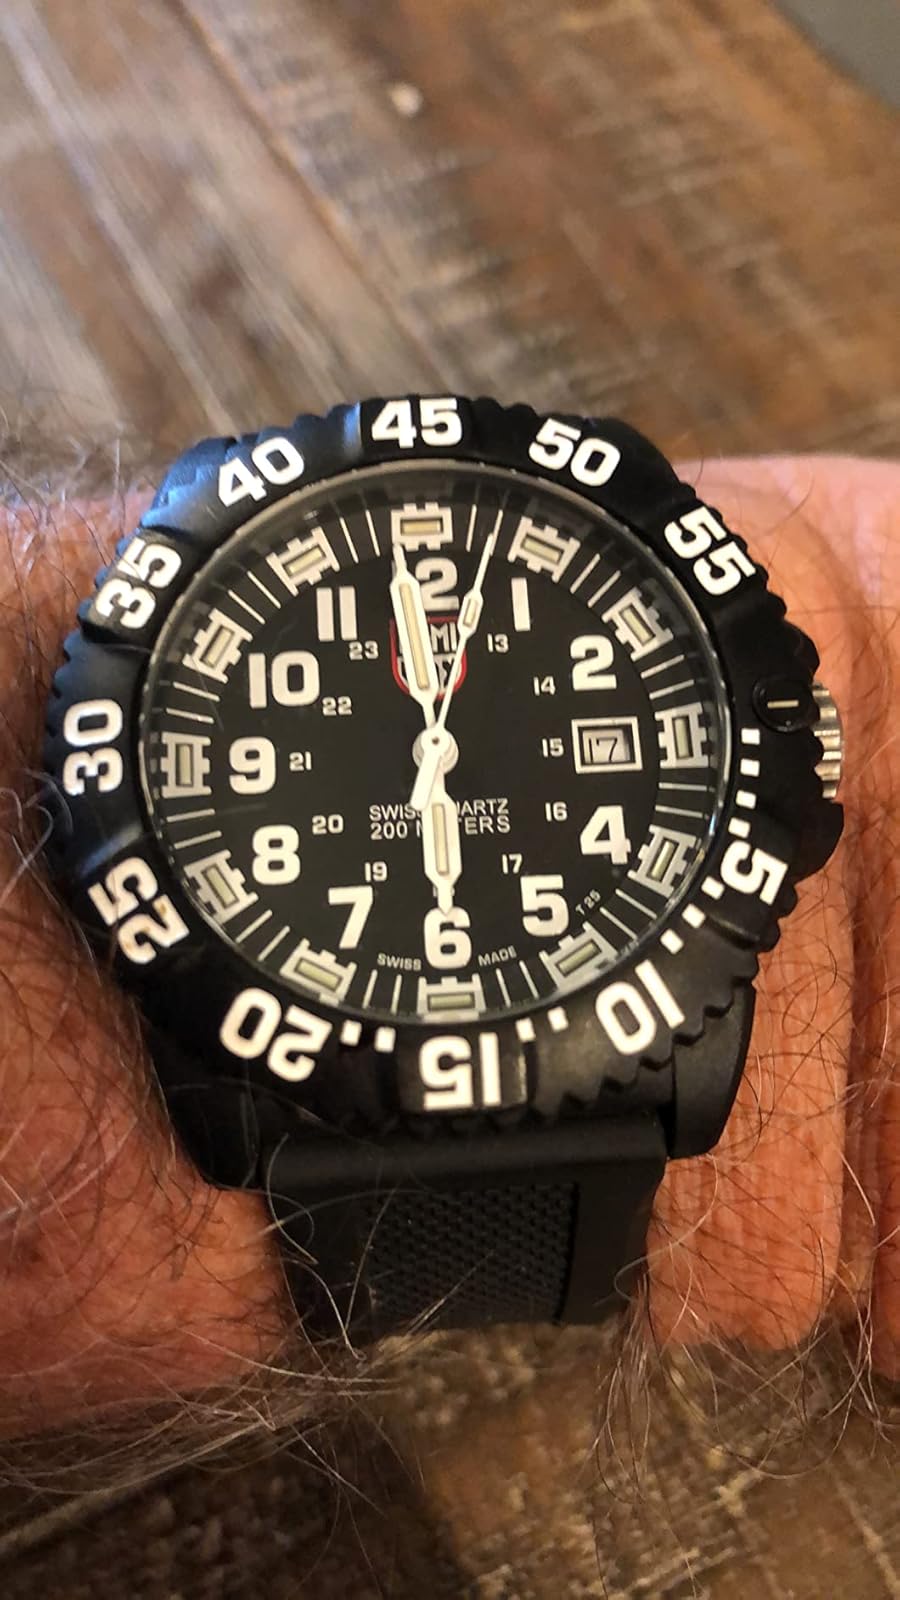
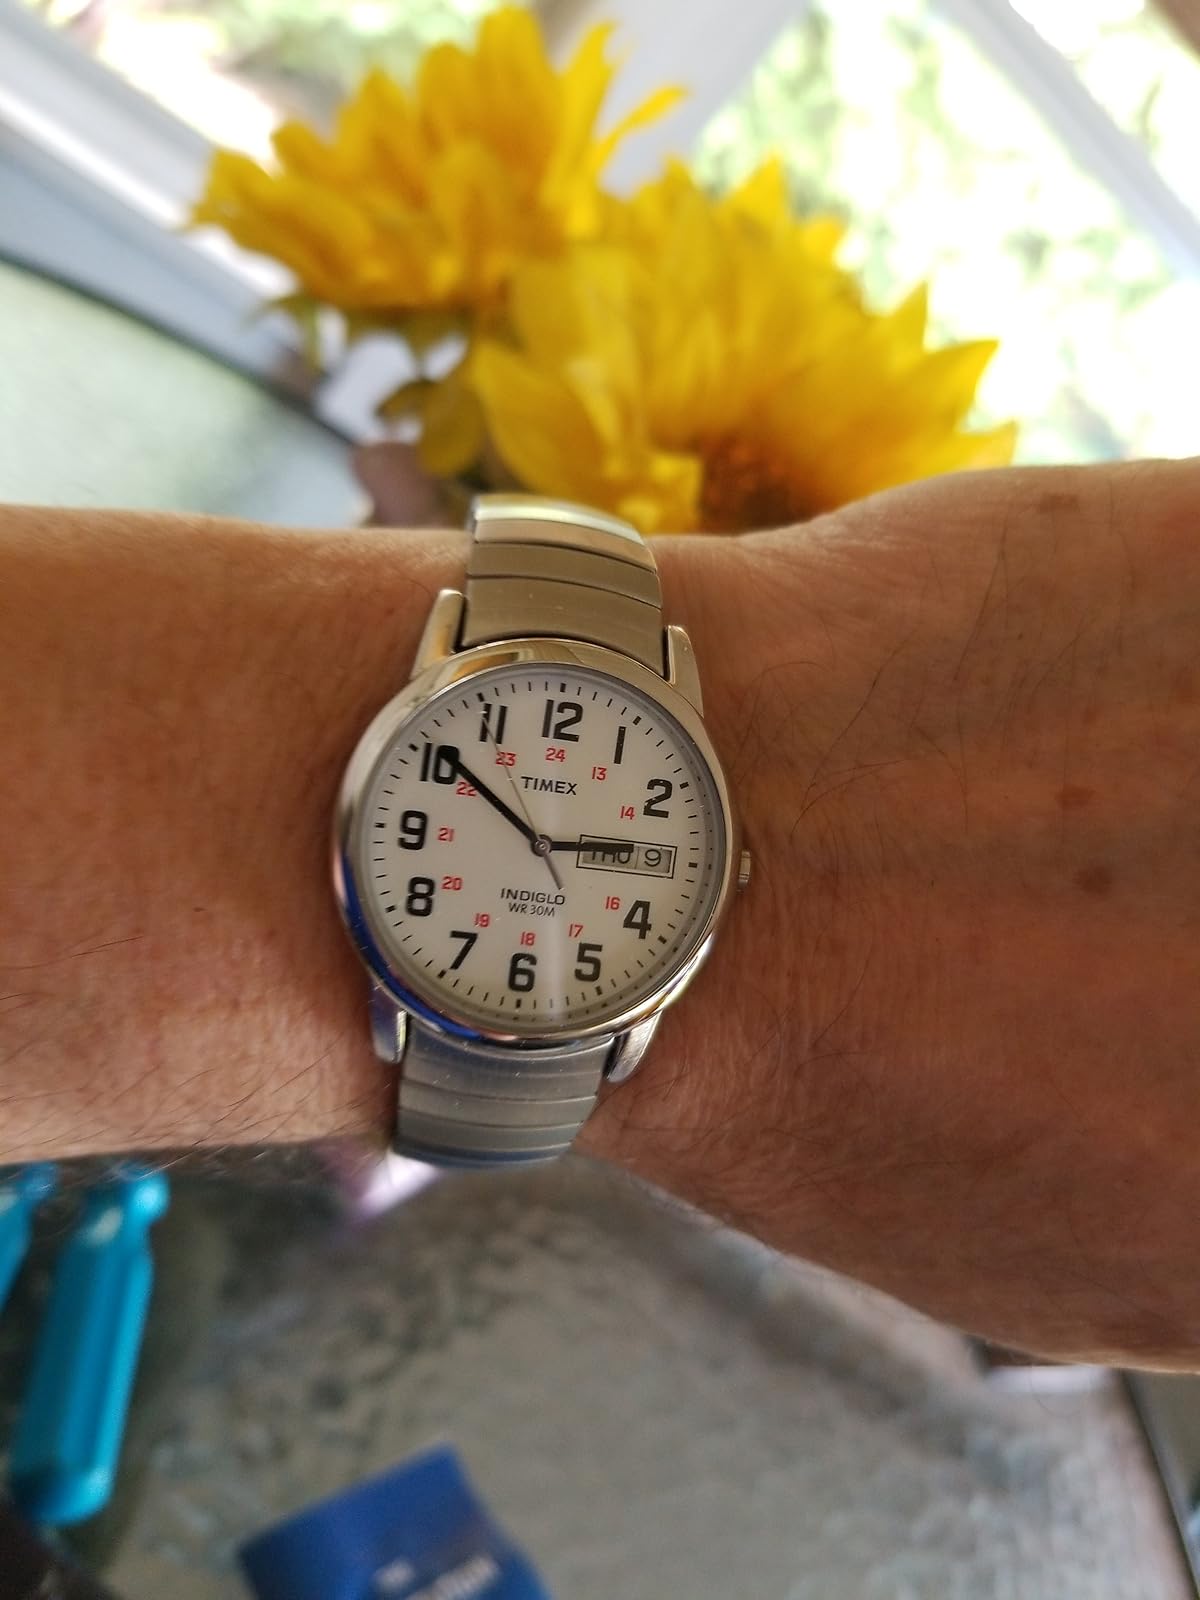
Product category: accessories_watch
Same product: no